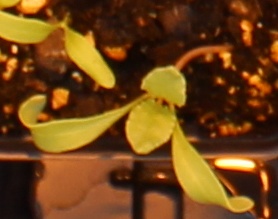
Label: Sugar beet